Allie Long

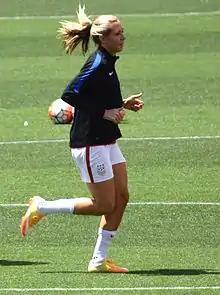
Long with the United States women's national team before a match against Japan on June 5, 2016

On January 17, 2013, it was revealed that Long had signed with the Portland Thorns FC of the newly formed National Women's Soccer League for the 2013 season. Long became one of Portland's top players over the years, scoring the most goals in the 2015 season and leading the team to the title in 2013, the semifinal in 2014 and 2016, and the title again in 2017. At the end of the Thorns' 2017 season, she had the most appearances for the team over its five seasons and was its second-leading scorer, one goal behind captain Christine Sinclair.